Our Lady of the Rosary Parish (Pirenópolis)

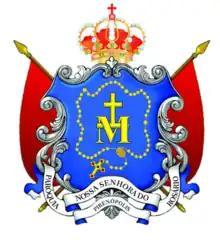
Parish Coat of Arms

Our Lady of the Rosary Parish is a Brazilian Catholic ecclesiastical circumscription located in the municipality of Pirenópolis, in Goiás, created in August 1736 with the establishment of Vila de Meia Ponte as a parish. Since its origin until 1745, it was part of the jurisdiction of the Diocese of Rio de Janeiro. Later, it became part of the Diocese of Goiás until 1956. Between 1956 and 1966 it was included in the territory of the Diocese of Goiânia, and from 1966 on, it has been in the Diocese of Anápolis, in Pastoral Region 03.